Johann Nikolaus von Hontheim

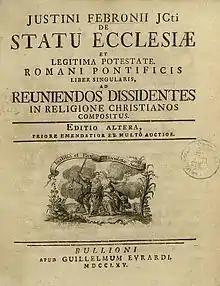
Febronius' treatise "De Statu Ecclesiae"

As a historian, Hontheim's reputation rests on his contributions to the history of Trier. During the period of his activity as an official at Coblenz he found time to collect a vast mass of printed and manuscript material, which he afterwards embodied in three works on the history of Trier. Of these, the "Historia Trevirensis diplomatica et pragmatica" was published in 3 folio volumes in 1750, the "Prodromus historiae Trevirensis" in 2 volumes in 1757. Besides a history of Trier and its constitution, they give a large number of documents and references to published authorities. A third work, the "Historiae scriptorum et monumentarum Trevirensis omptissima collectio", remains in manuscript in the city library of Trier. These books, the result of an enormous labor in collation and selection in very unfavorable circumstances, entitle Hontheim to the fame of a pioneer in modern historical methods.